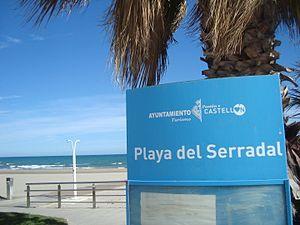
Castelló de la Plana, est une commune d'Espagne, de la province de Castelló, située dans la Communauté valencienne. Elle est située dans la comarque de Plana Alta et dans la zone à prédominance linguistique valencienne. Elle est le chef-lieu de la province de Castelló qui se trouve au sud de la province de Tarragone, à l'est de la province de Teruel et au nord de la province de Valence.